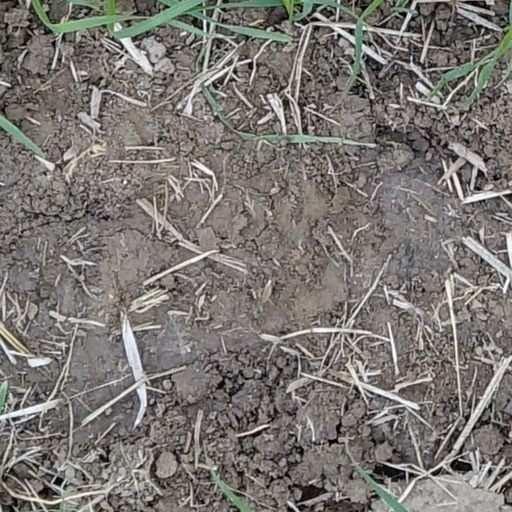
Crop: wheat